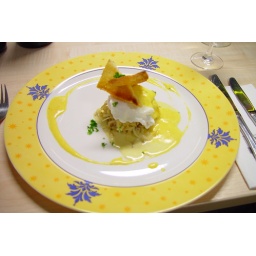
Gesueerde sojascheuten in room met een gepocheerd ei en gegrilde toast, begeleid door een mousseline van Rodenbach